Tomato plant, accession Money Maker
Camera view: vertical (180 deg); turntable rotation: 0 degrees
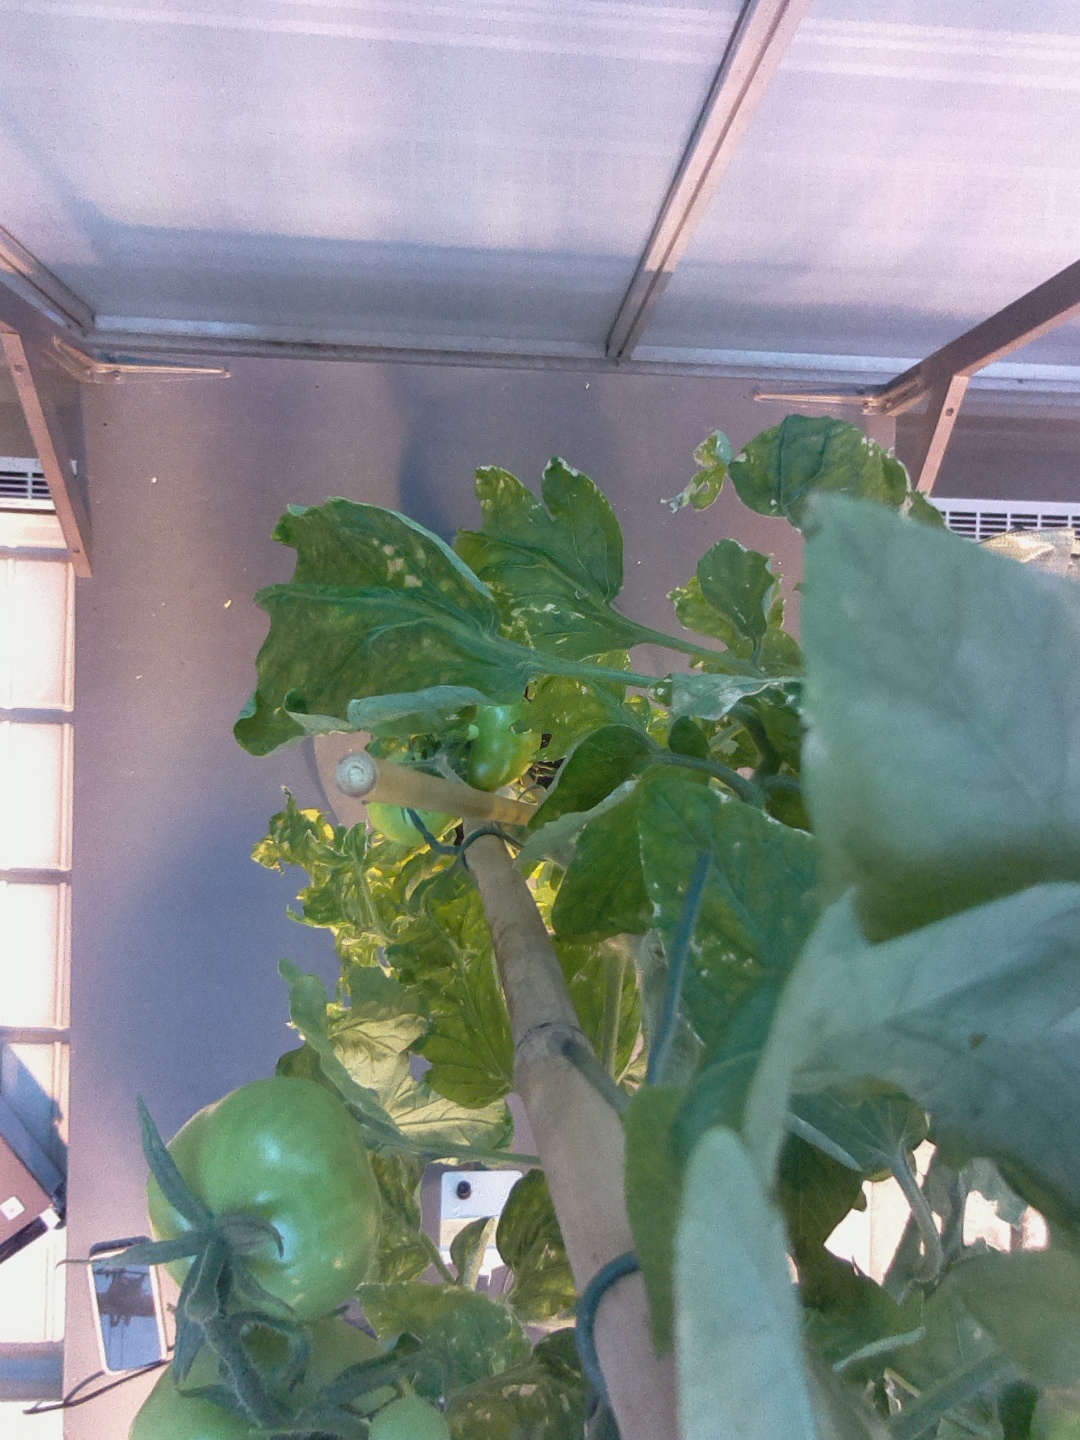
BBCH growth stage 79: 90% -100% of final fruit size